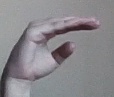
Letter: jeem